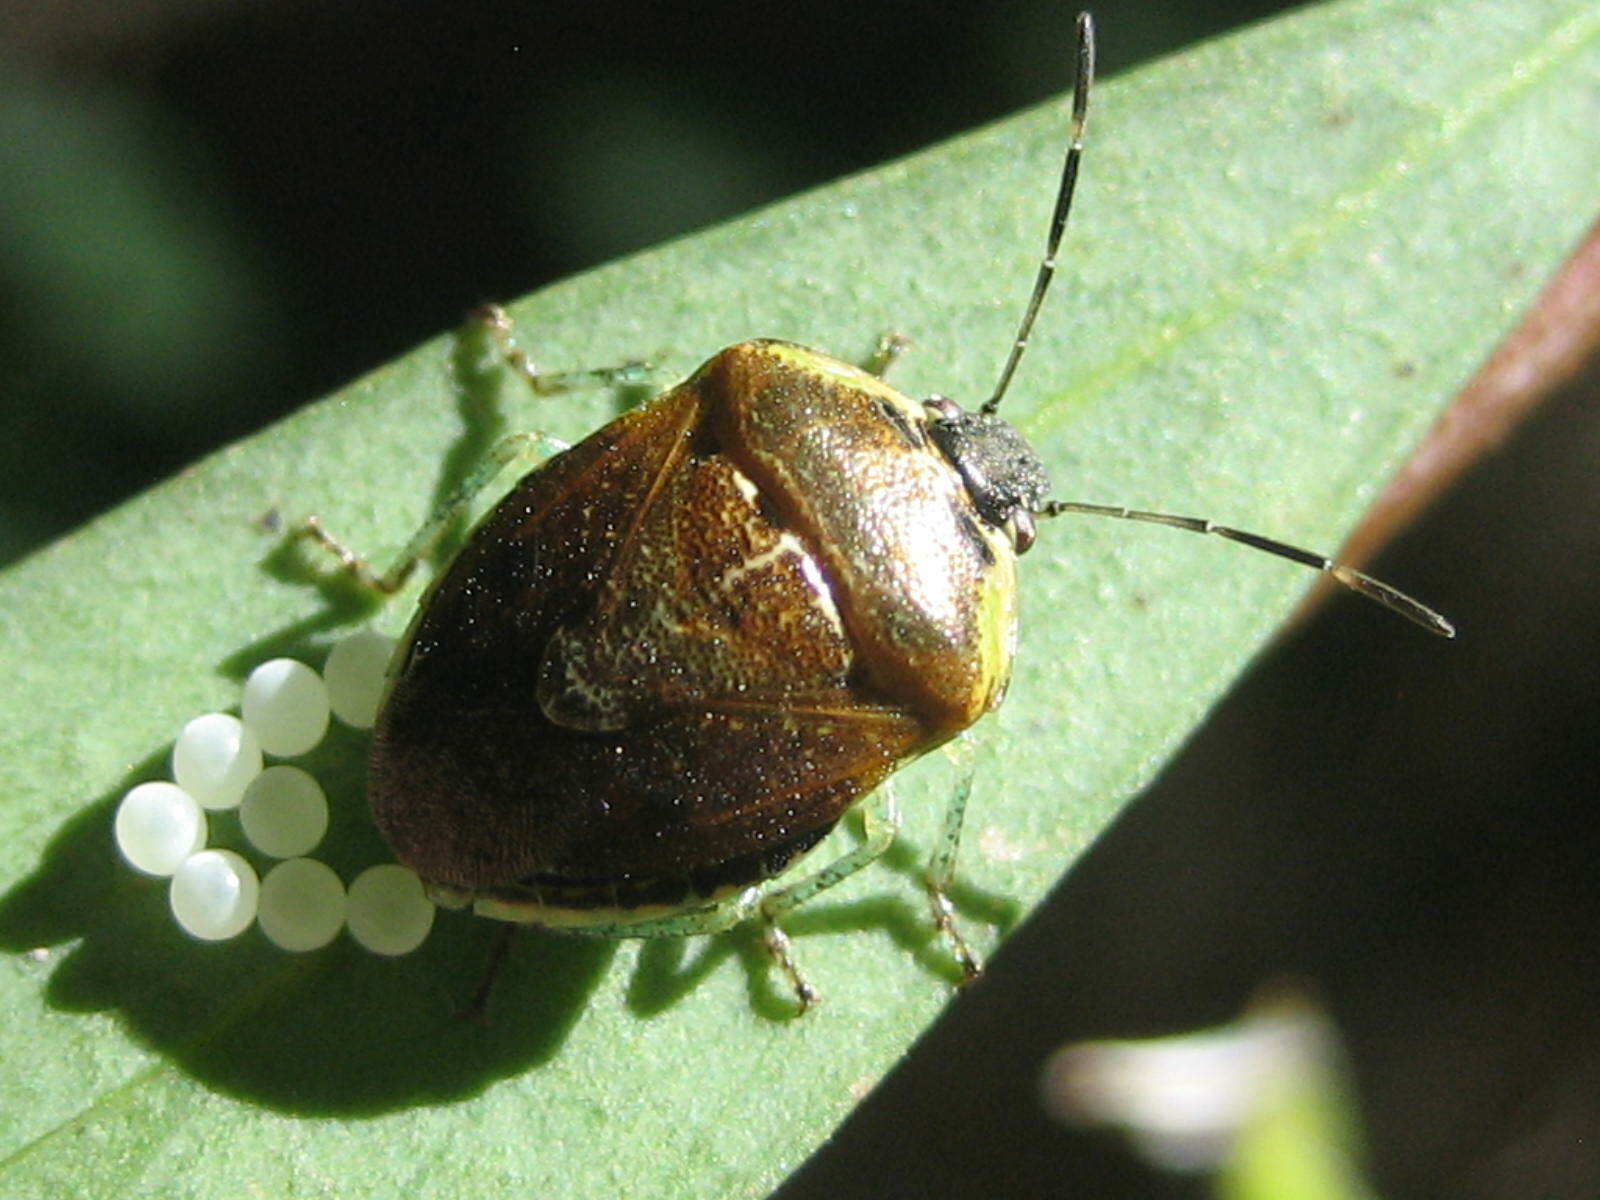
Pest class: stink_bug